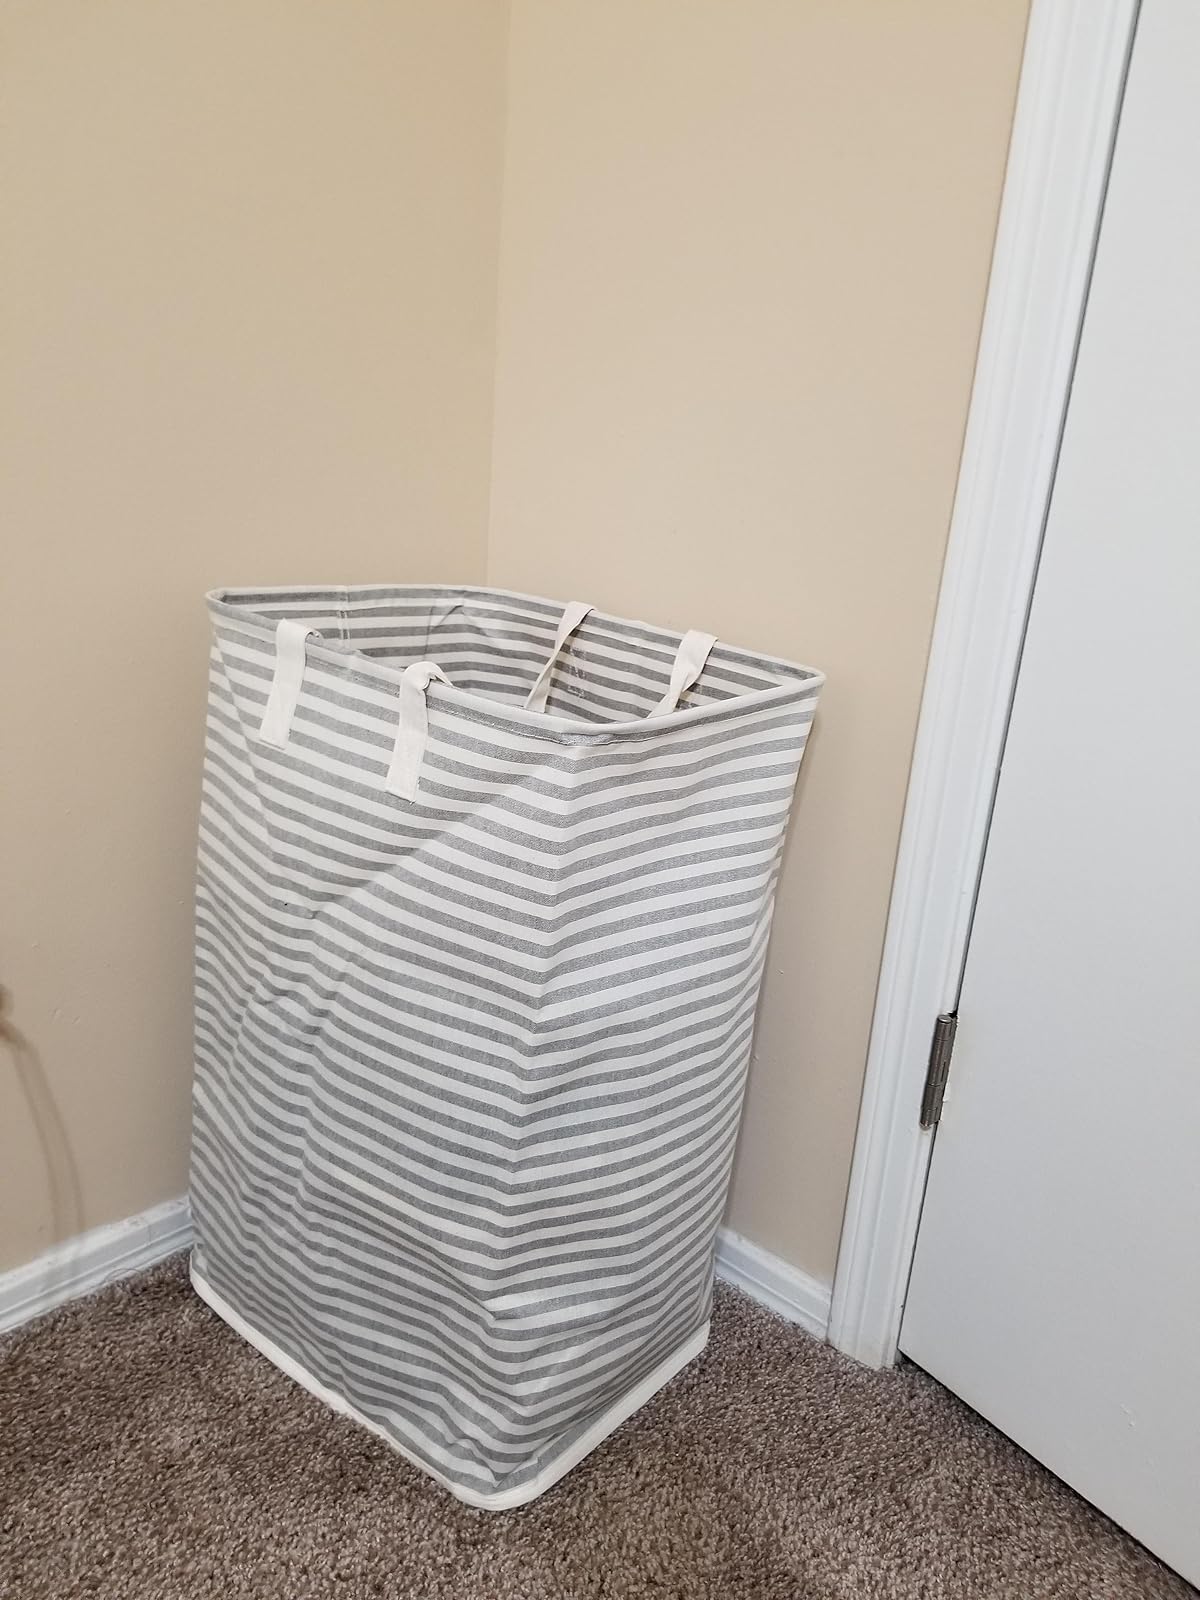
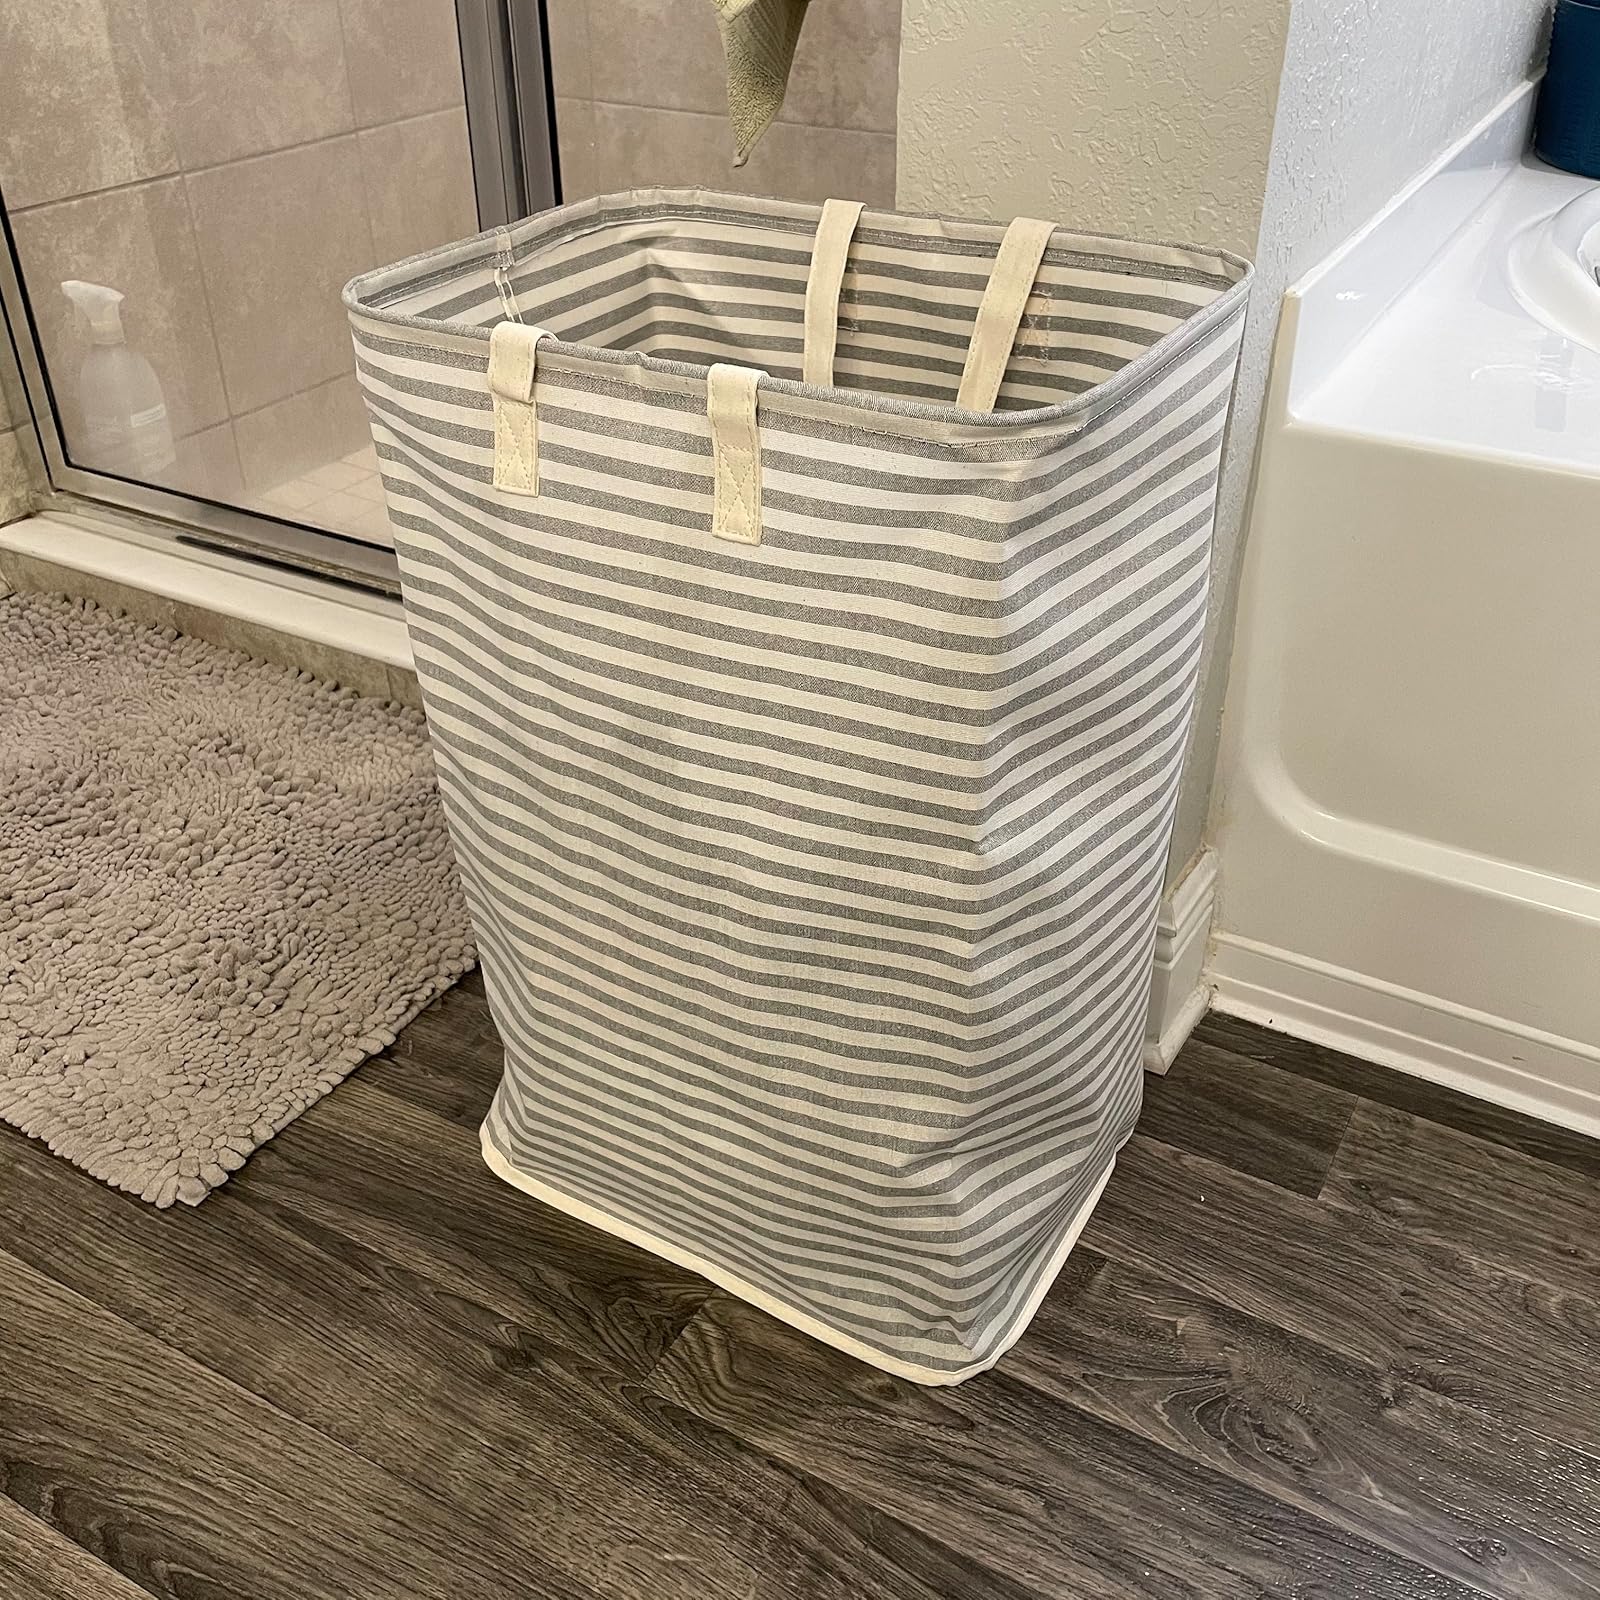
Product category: items_hamper
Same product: yes